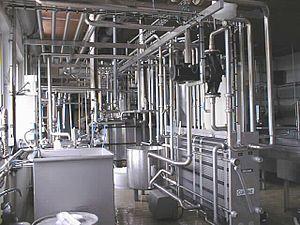
Un support de tuyauterie est un élément destiné au transfert de la charge d'une tuyauterie vers un support. La charge inclut le propre poids de la tuyauterie, le poids du liquide qu'elle véhicule, les accessoires qui lui sont associés comme les vannes ou instruments, ou qui la recouvrent comme le calorifuge.